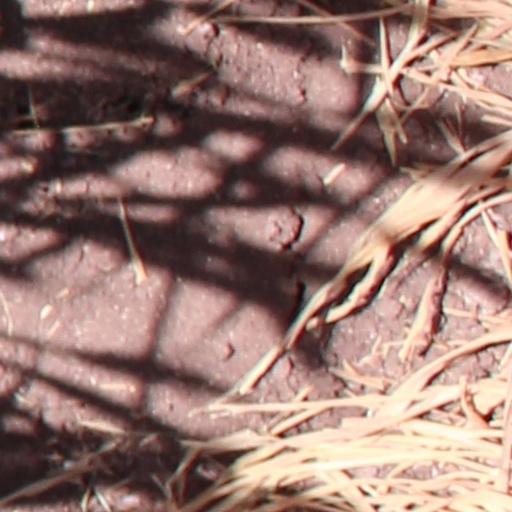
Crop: wheat